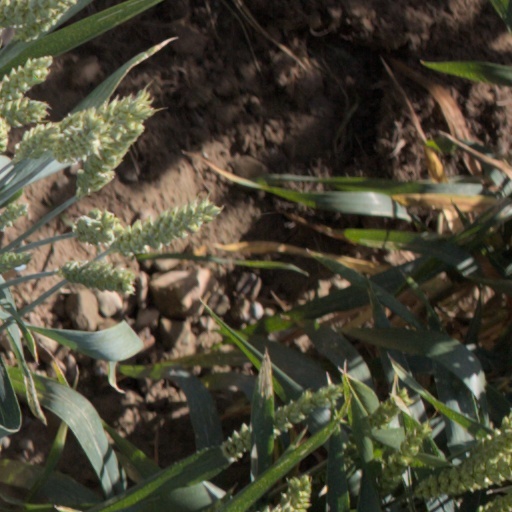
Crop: wheat